Nunney Castle

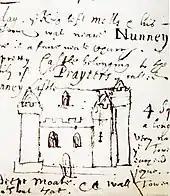
Drawing of Nunney Castle, 1644

Nunney Castle continued to be owned by the Roman Catholic Prater family into the 17th century. In 1642 the English Civil War broke out between the rival factions of Parliament and the king; like many Catholics, Colonel Richard Prater supported Charles I. As the war progressed the Royalist situation deteriorated, however, and the south-west became one of the few remaining Royalist strongholds; Nunney Castle was garrisoned in anticipation of Parliamentary attack and took in a number of refugees, including many Catholics.